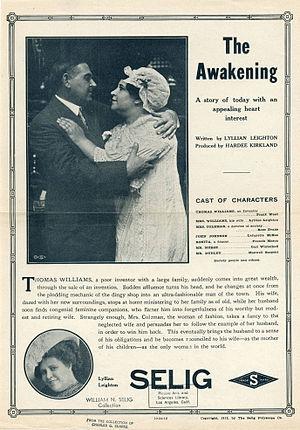
Awakening peut faire référence à :